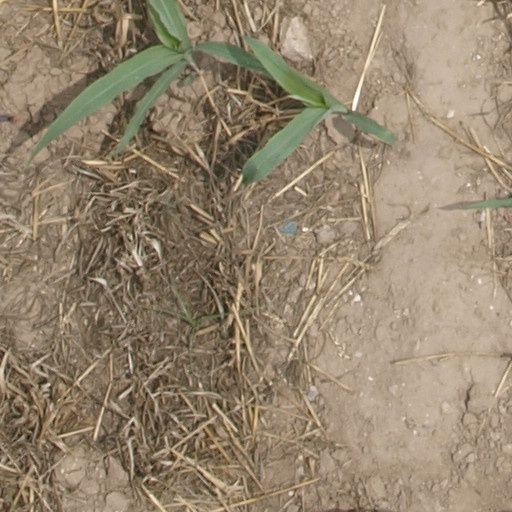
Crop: maize; corn